Britain's Next Top Model series 10

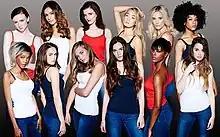

The tenth cycle of Britain's Next Top Model premiered on 14 January 2016 on Lifetime. This was the first cycle of the series to air on the network after the show was cancelled in 2013 during its original run on Sky Living from 2005 to 2013. The title of the show was changed back from "Britain & Ireland's Next Top Model" to "Britain's Next Top Model" due to licensing issues, although contestants from Ireland were still allowed to apply for the show.